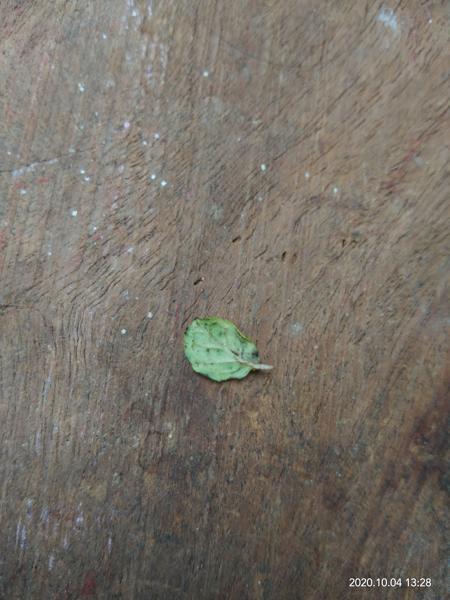
Plant: Mint